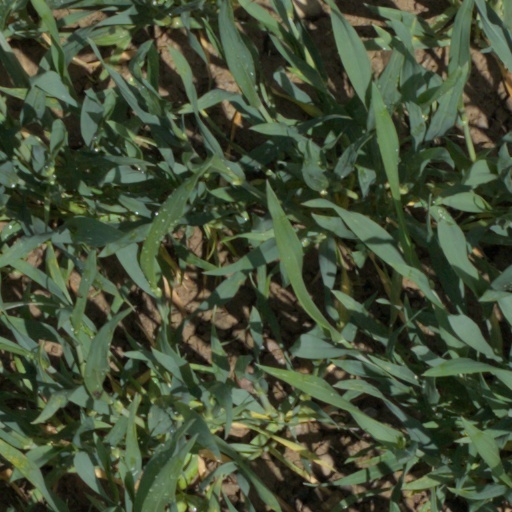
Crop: wheat